Tien Hung-mao

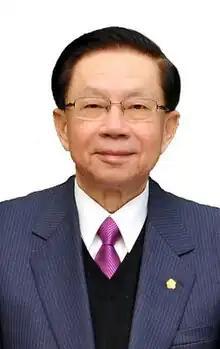

Tien Hung-mao (born 7 November 1938) is a Taiwanese diplomat and political scientist. He was the Minister of Foreign Affairs from 20 May 2000 until 1 February 2002.